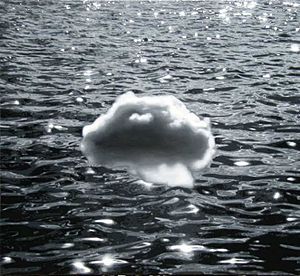
Christian Skeel (billedkunstner) / Uddannelse
Untitled 2007 (178 x 195cm) Olie på lærred. Klik for stort foto
Jørgen Christian greve Skeel, født Scheel) er en dansk billedkunstner og komponist. der bor og arbejder i København.